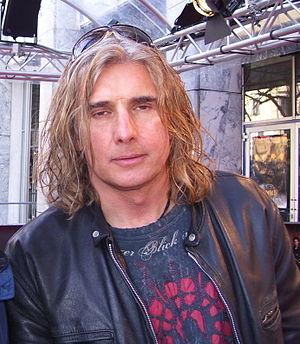
Joachim Masannek est un auteur de livres pour enfants. Il est né le 1ᵉʳ septembre 1960 à Bockum-Hövel. Il a eu du succès avec ses livres Die Wilden Fußballkerle.